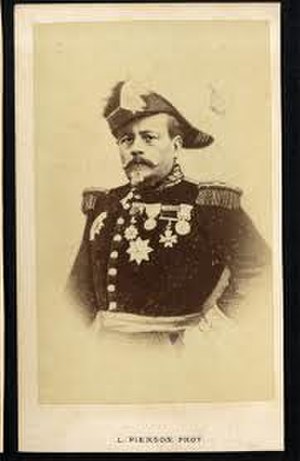
Jean Jacques Alexis Uhrich
Jean Jacques Alexis Uhrich var en fransk militærmand, der nok er bedst kendt for at lede det forgæves forsvar af Strasbourg under belejringen i 1870.